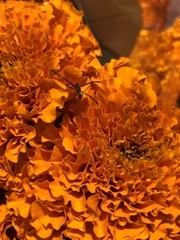
Species: Lactrodectus_hesperus